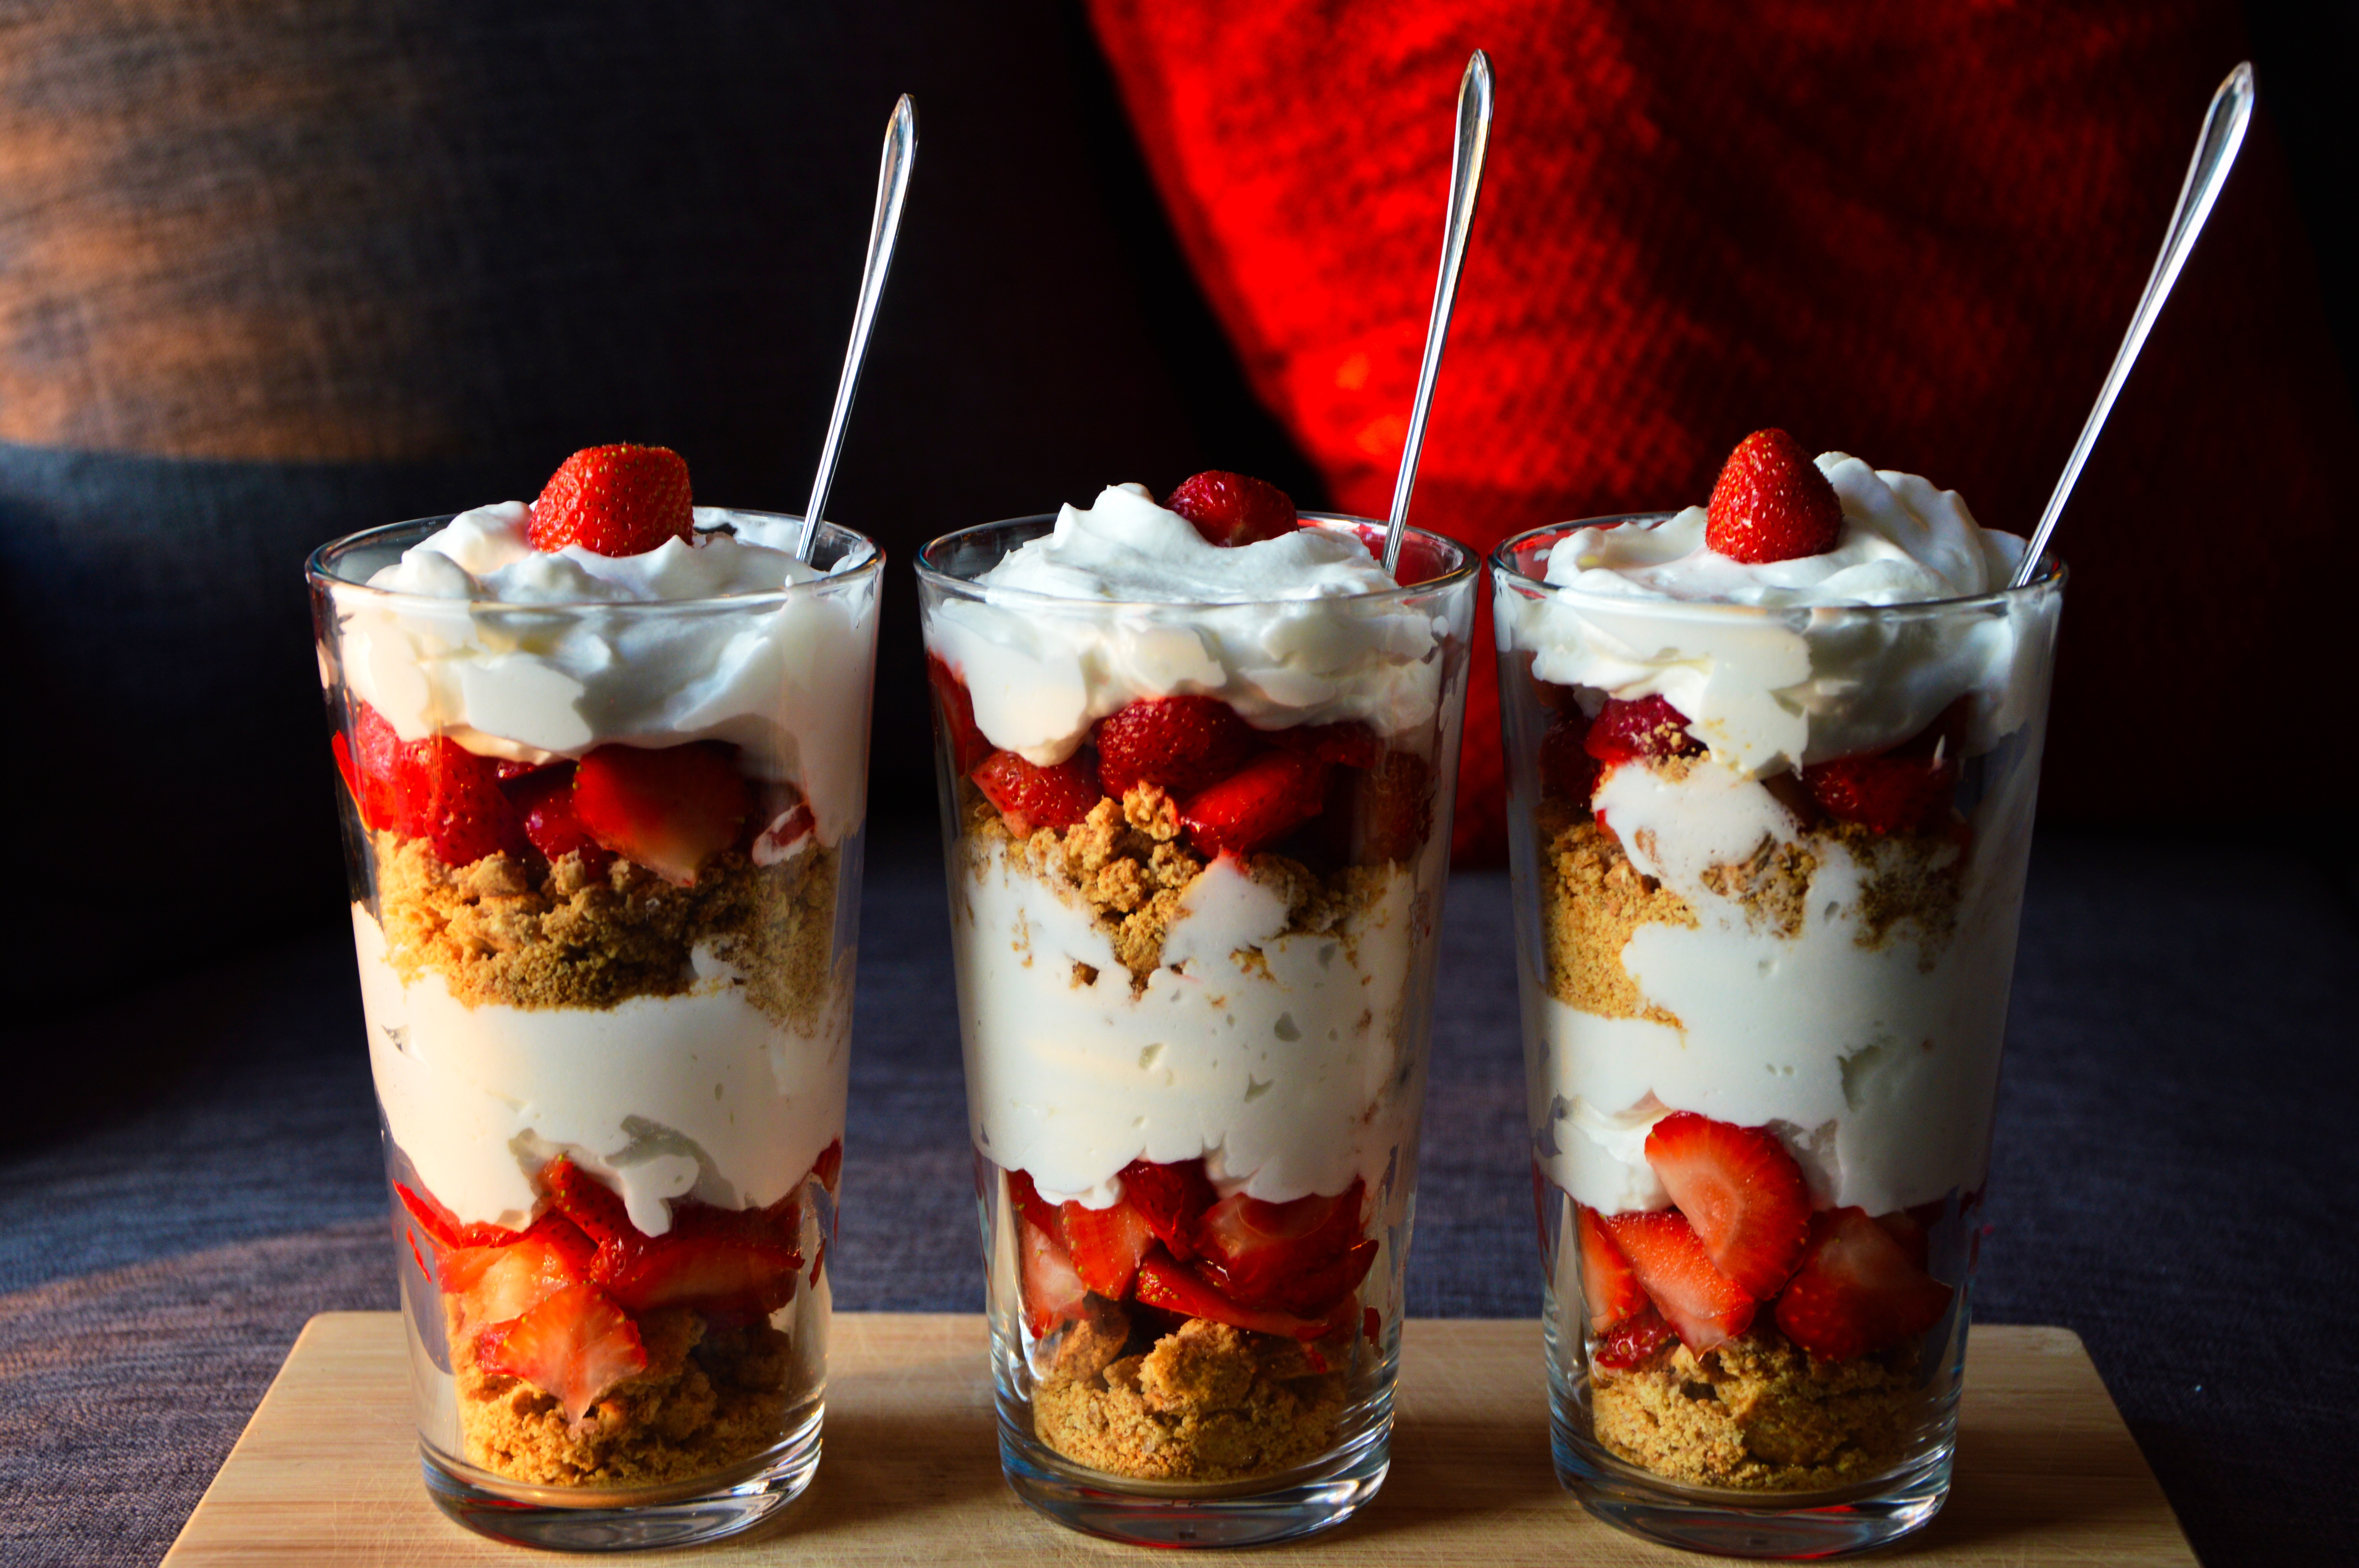
sweet, glass, dish, meal, food, produce, breakfast, dessert, cuisine, cream, dairy product, strawberry, whipped cream, strawberries, yummy, parfait, sundae, trifle, european food